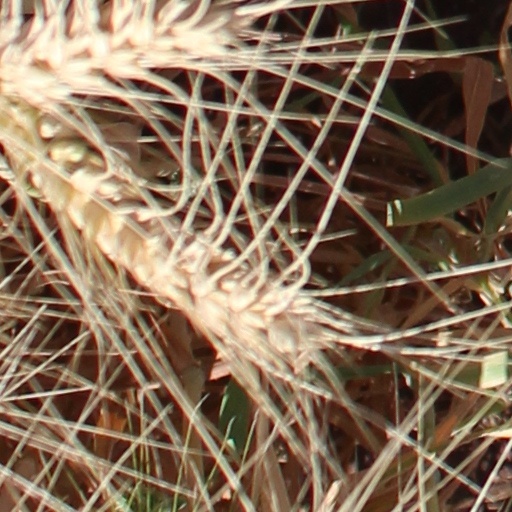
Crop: wheat